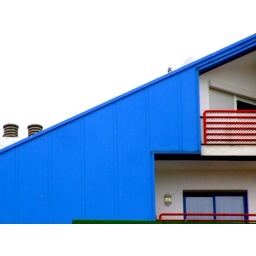
The only blue in the sky